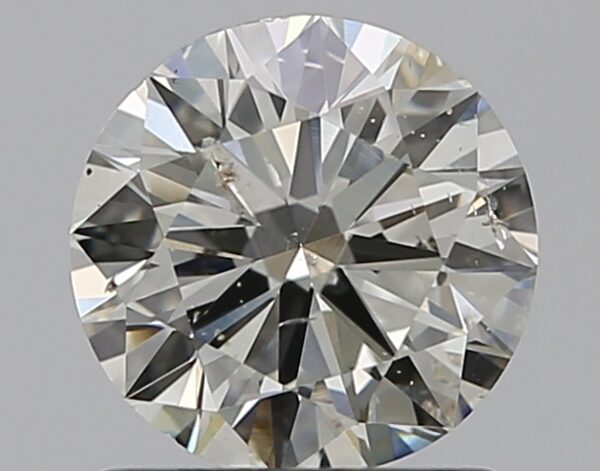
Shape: round
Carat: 1
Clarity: SI2
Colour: K
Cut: EX
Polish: EX
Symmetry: VG
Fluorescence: M
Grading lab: GIA
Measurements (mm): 6.33 x 6.42 x 3.89